Benjamin Leigh Smith

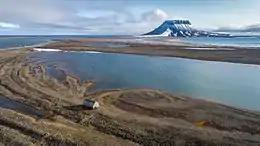
Eira Lodge on Bell Island

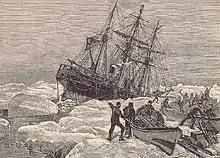
The foundering of the "Eira" in 1881

The following year the ship departed on a second voyage, leaving Peterhead on 14 June 1881 with a crew of 25. The intention was to establish a base camp in the newly discovered area and exploring further north.